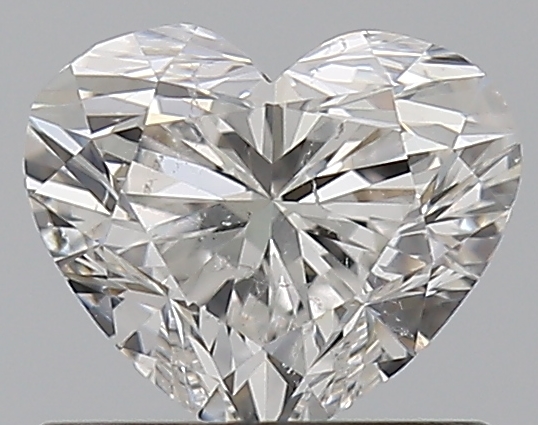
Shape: heart
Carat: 0.7
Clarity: SI2
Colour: G
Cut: EX
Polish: EX
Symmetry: VG
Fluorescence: N
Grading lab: GIA
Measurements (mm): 5.17 x 6.06 x 3.67